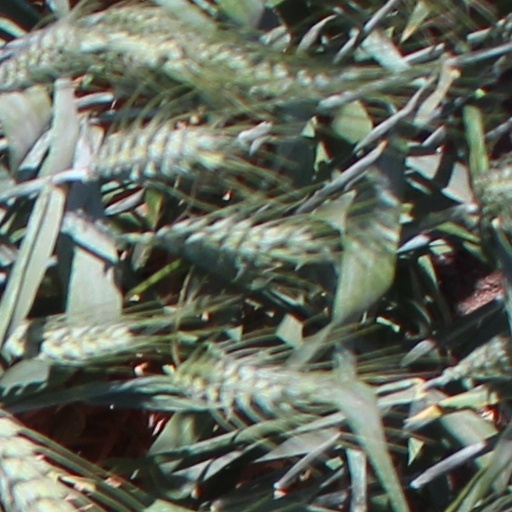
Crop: wheat